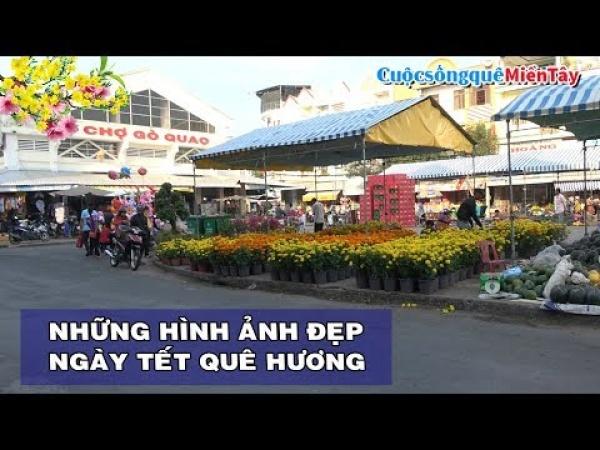
có nhiều chậu cây cảnh xuất hiện ở bên đường